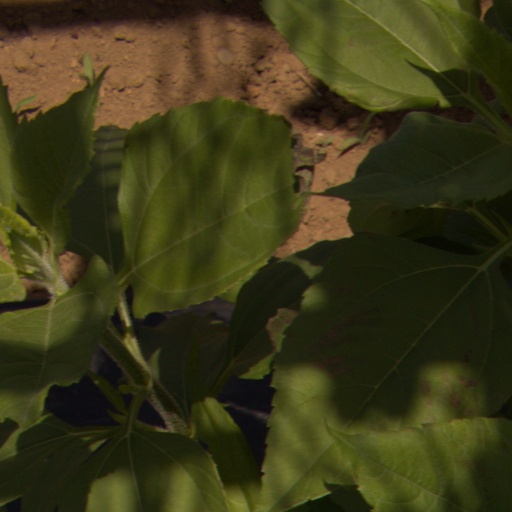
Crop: Jerusalem artichoke